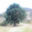
Label: oak_tree